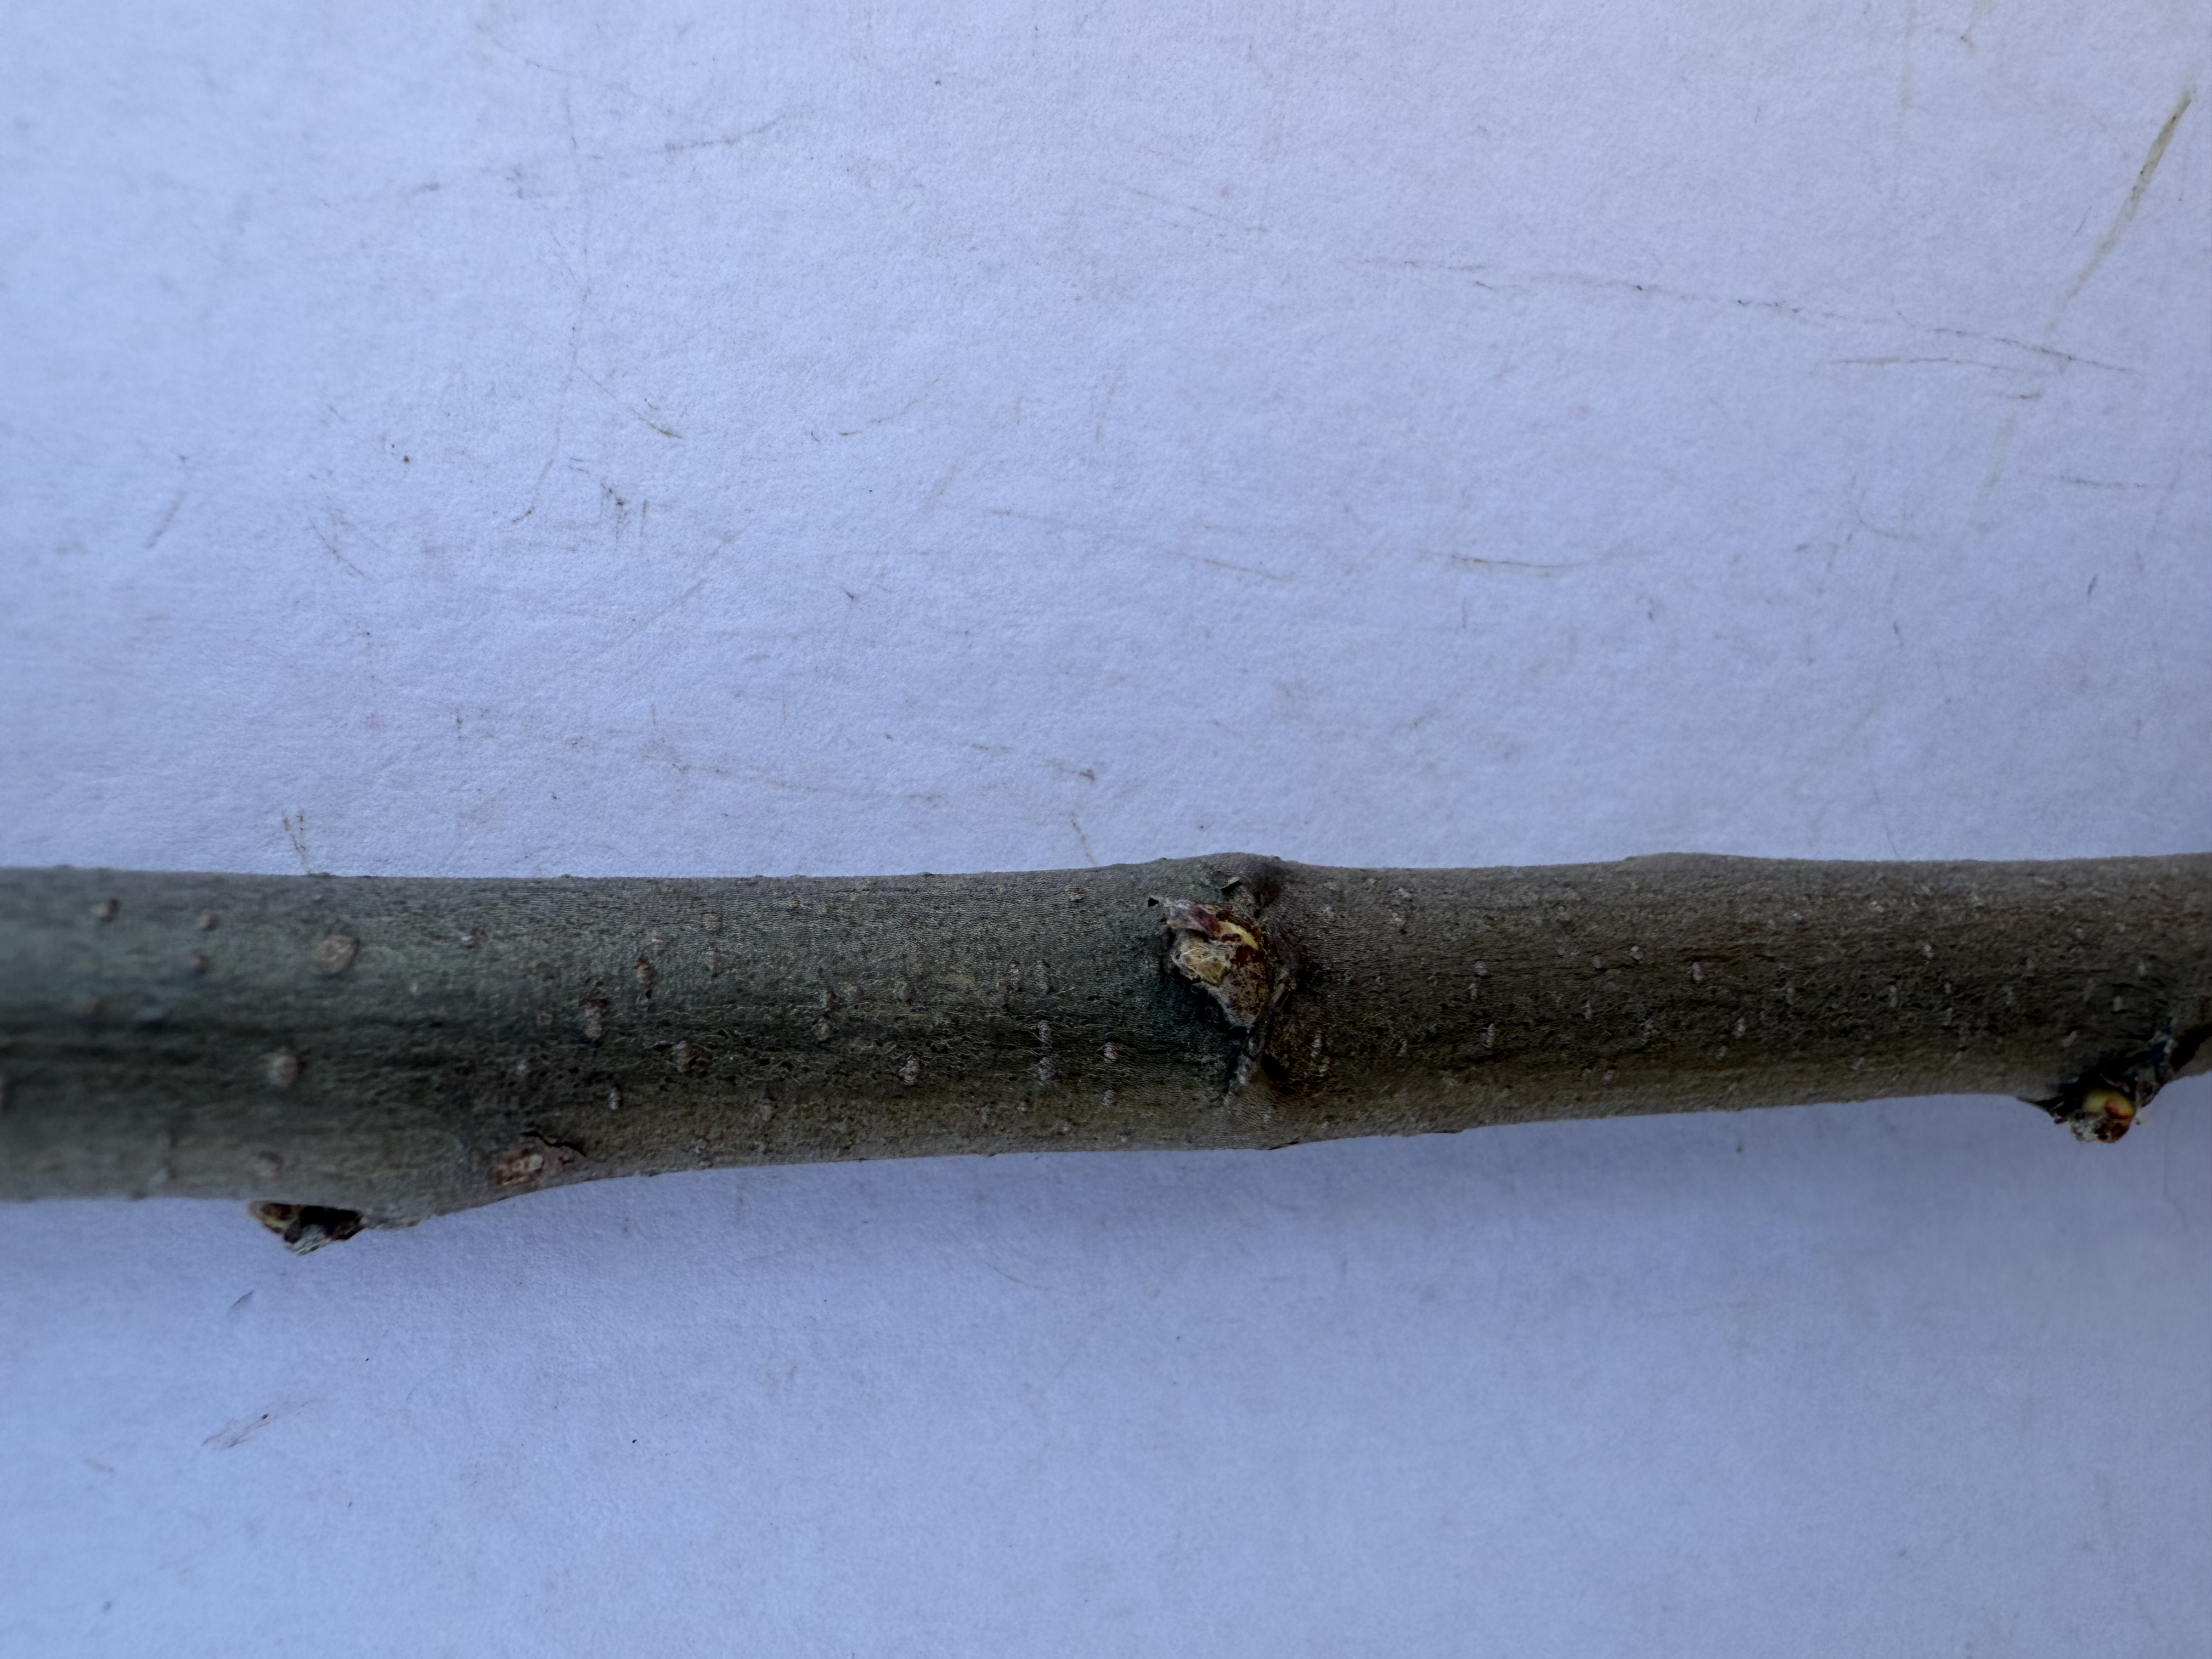
Variety: Ekmek Quince